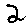
Label: 2